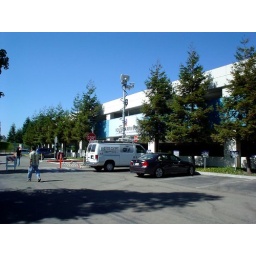
KGO TV news van. The press event was in the morning, with general open house occuring in the afternoon.